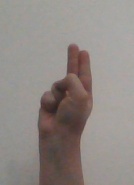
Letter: taa